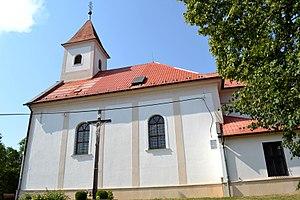
Vinosady est un village de Slovaquie situé dans la région de Bratislava.